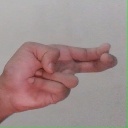
अक्षर: ह